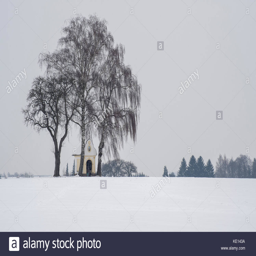
a small chapel in the countryside in the snow , framed by large birch trees and another tree behind